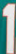
Number: 1